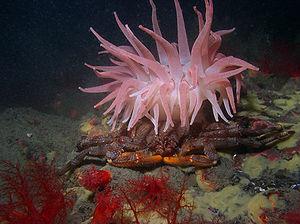
La famille des Hapalogastridae regroupe des crustacés décapodes ressemblant à des crabes.
Cribrinopsis est un genre d'anémone de mer de la famille Actiniidae.